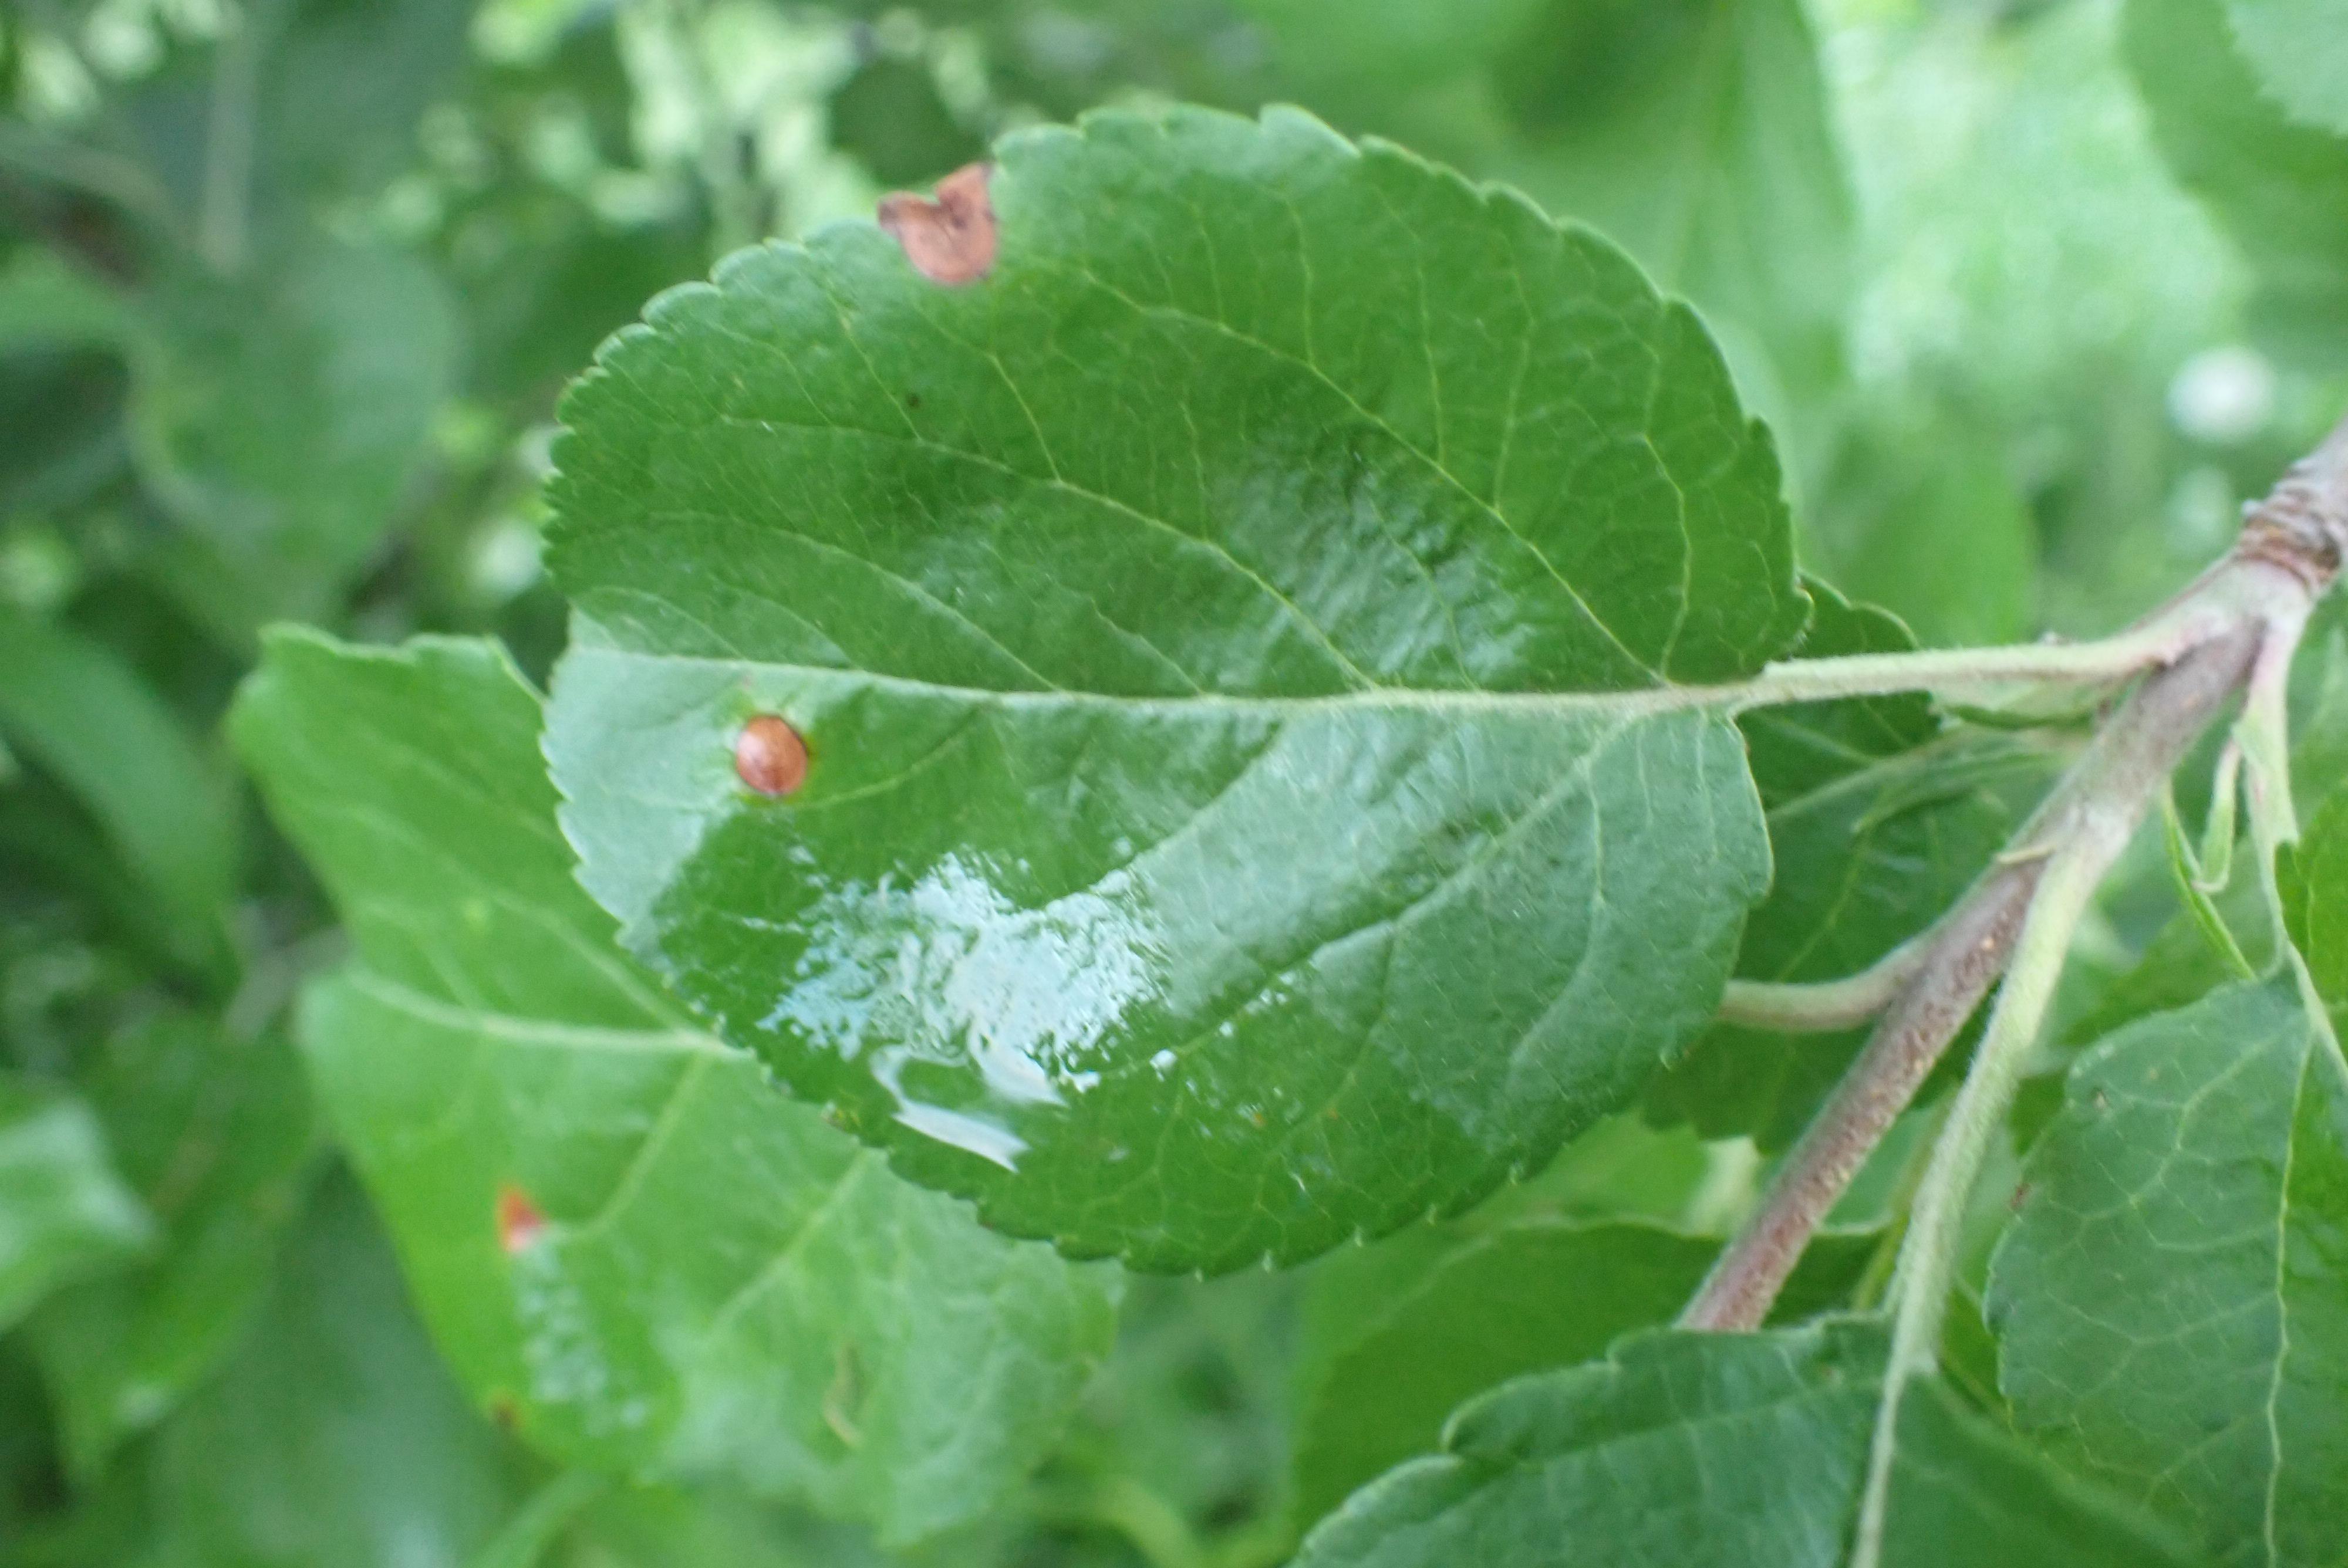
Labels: frog_eye_leaf_spot